Worship in Hinduism

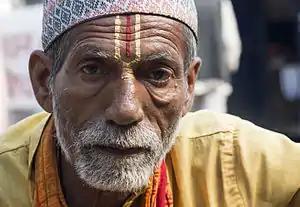
A Hindu man with Shri Vaisnava tilaka marking

Prasād is a mental condition of generosity, as well as a material substance that is first offered to a deity and then consumed. Literally, a gracious gift. The prasad has the deity's blessing residing within it. It is believed to have been first tasted by the deity during the ritual offering, symbolizing divine acceptance and blessing. In Bhagavad Gita verse 9.26, Krishna explains that even a small offering with pure heart is accepted by God: